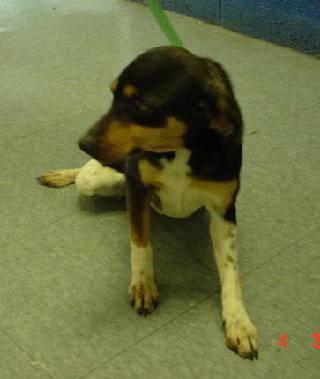
dog